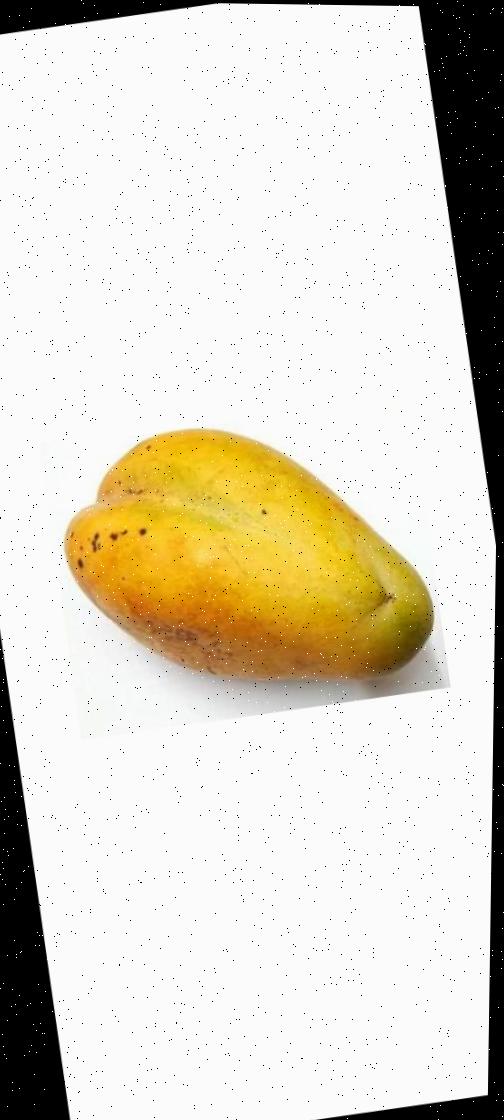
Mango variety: Bari-11